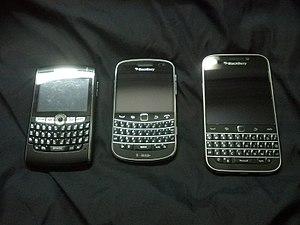
BlackBerry est une ligne de téléphones intelligents, créée et développée par Mike Lazaridis depuis 1999 puis rejoint par Jim Balsillie, d'abord sous le nom de RIM, puis sous le nom du produit dénommé BlackBerry, utilisant le système d'exploitation propriétaire Blackberry OS.